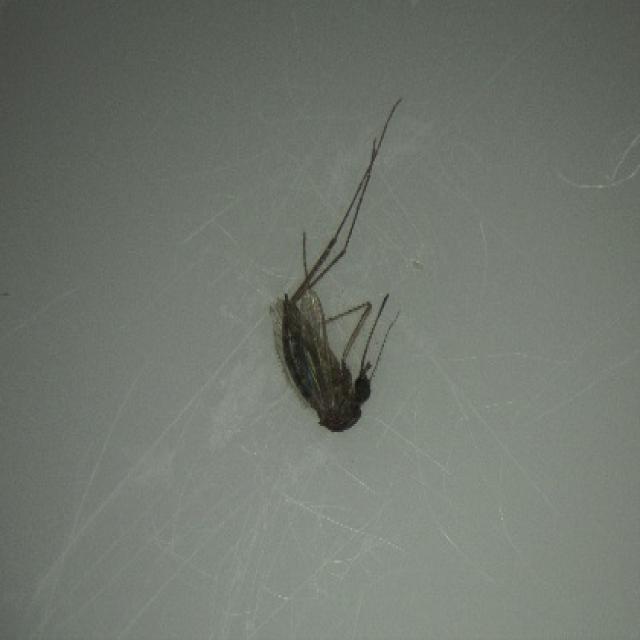
Species: aedes_vexans